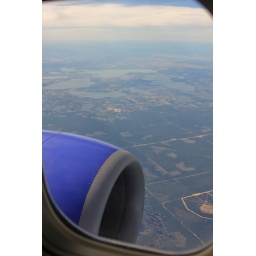
Looking out the window at Florida while flying to Columbus. Riding in a Southwest Airlines plane.